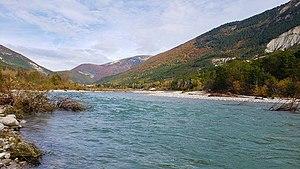
Le Verdon en amont de Saint-André-les-Alpes. Avant de recevoir les eaux de l'Issole.
Le Verdon est une rivière française qui prend sa source au pied de la Tête de la Sestrière, entre le col d'Allos et le Pic des Trois-Évêchés, et se jette dans la Durance, près de Vinon-sur-Verdon, après avoir parcouru 165,7 kilomètres et collecté les eaux d’un bassin de 2 218 km² ou de 2 294 km².